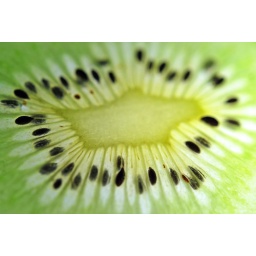
Been playing around with kiwi fruit &amp;amp; a light box, quite chuffed with the results.